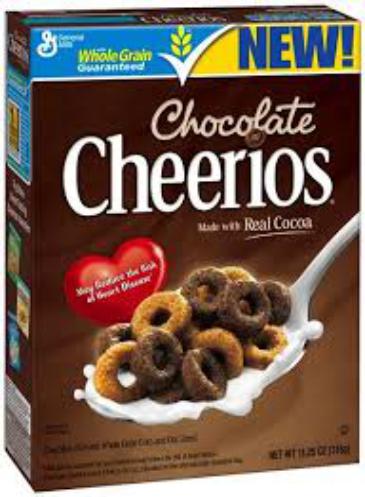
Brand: Chocolate Cheerios
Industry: Food